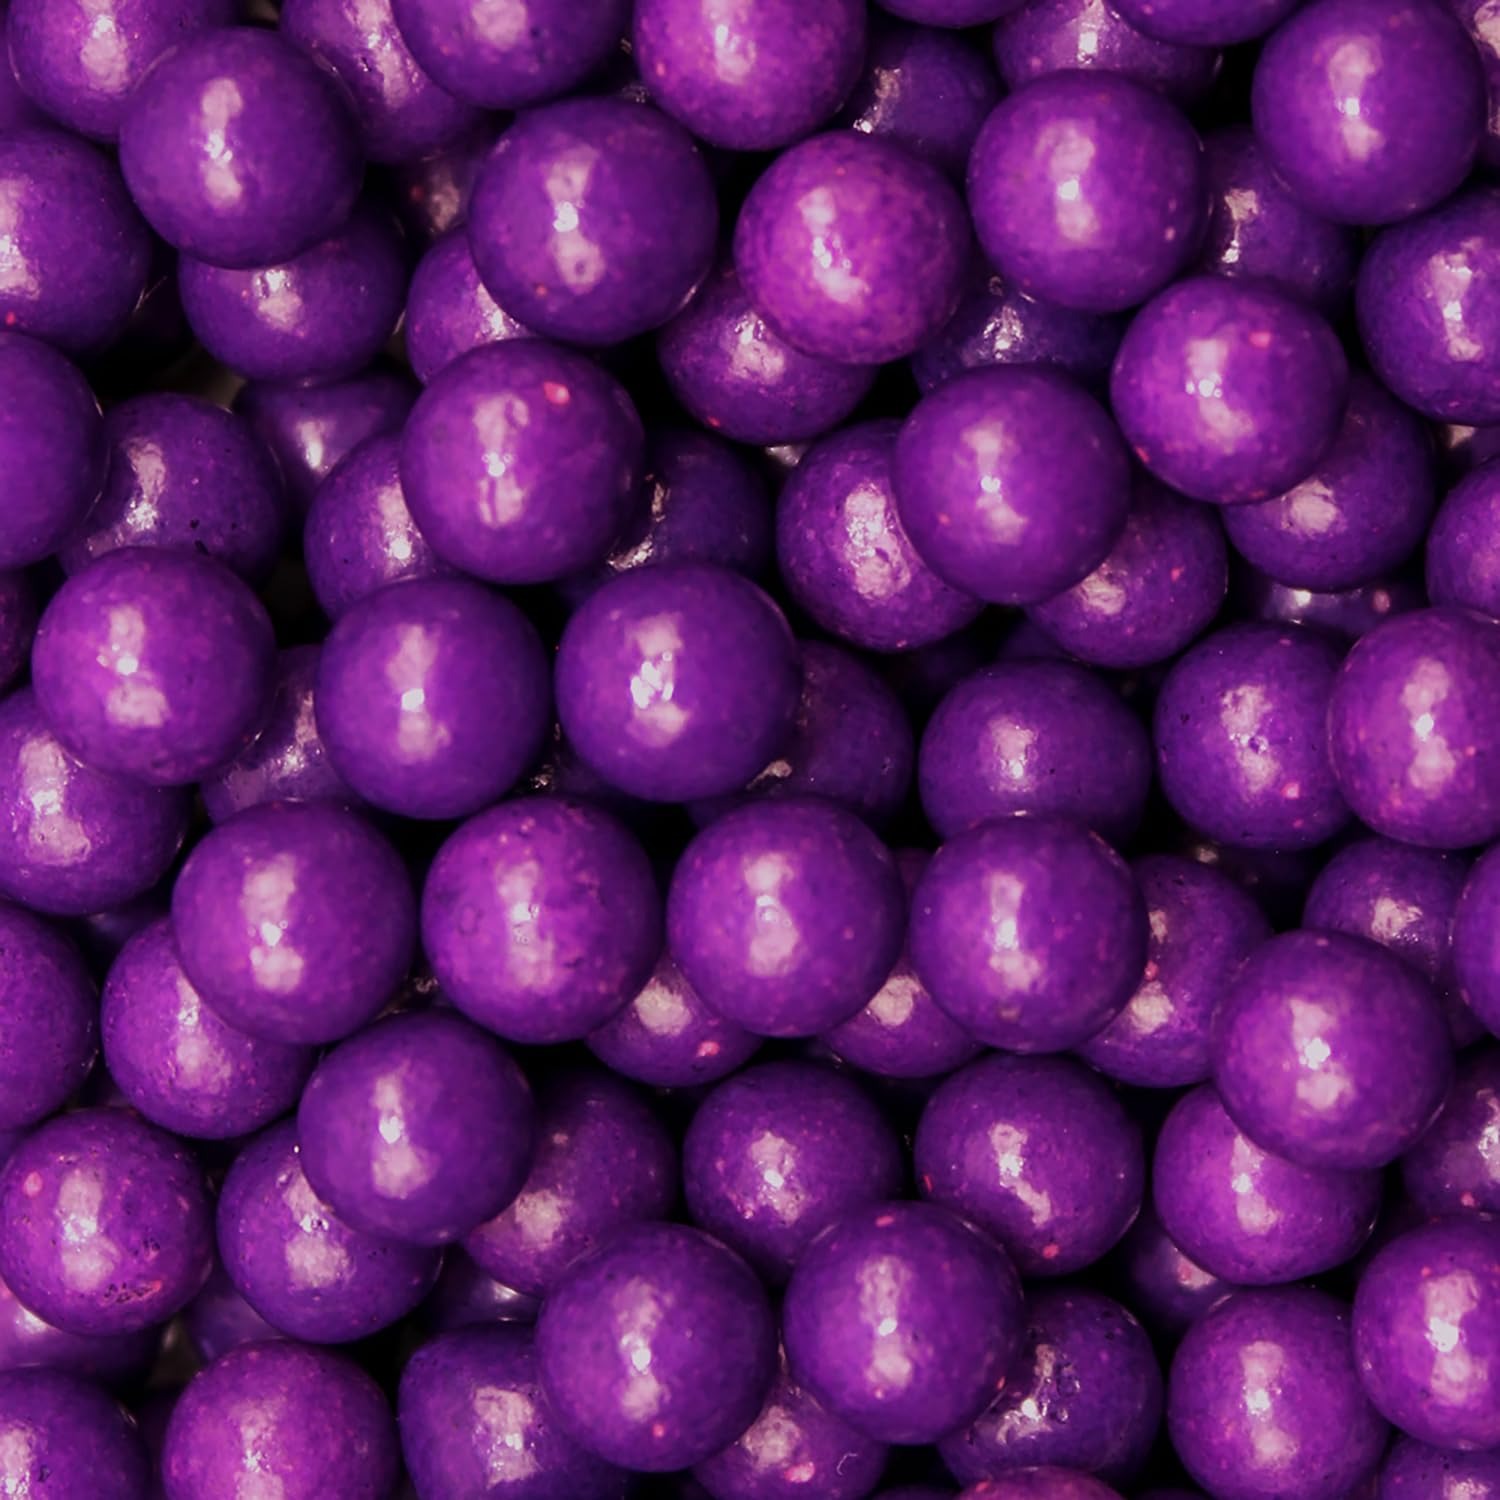
Item Name: Krazy Sprinkles Deep Purple 8mm Beads - (1/2 cup 1x Jar) | Sprinkles for Baking & Decorating by Bakell
Bullet Point 1: Enhance Your Creations: Ideal for both professional bakers and at-home enthusiasts looking to add a dash of luxury to their desserts.
Bullet Point 2: Food-grade and Allergy-friendly: BAKELL's sprinkles are not only edible but also 100% food-grade. Kosher and Halal certified, they are free from nuts, dairy, and GMOs.
Bullet Point 3: Stunning Hues: Each bead sparkles with a rich, luxurious color, adding an elegant touch to your desserts.
Bullet Point 4: Keep Fresh Packaging: Each 114g (1/2 Cup) high-quality reusable jar protects the sprinkles during transit and ensures freshness.
Bullet Point 5: Versatile Use: These mini beads are perfect for cakes, cupcakes, ice cream, cookies, and any other dessert where pops of color is desired.
Product Description: Experience the magic of baking with BAKELL's Mini Beads Sprinkles, an irresistible addition to your confectionery creations! Known for exceptional quality and value, BAKELL proudly introduces these exquisite sprinkles. Capturing the luxurious glow in bite-sized beads, these sprinkles will turn your desserts into gourmet masterpieces. Our sprinkles offer an unparalleled blend of quality, value, and are 100% edible - made only with premium ingredients. Elevate your culinary journey with BAKELL's Mini Beads Sprinkles, the trusted choice in the industry!
Value: 1.0
Unit: Count

Price: 10.98